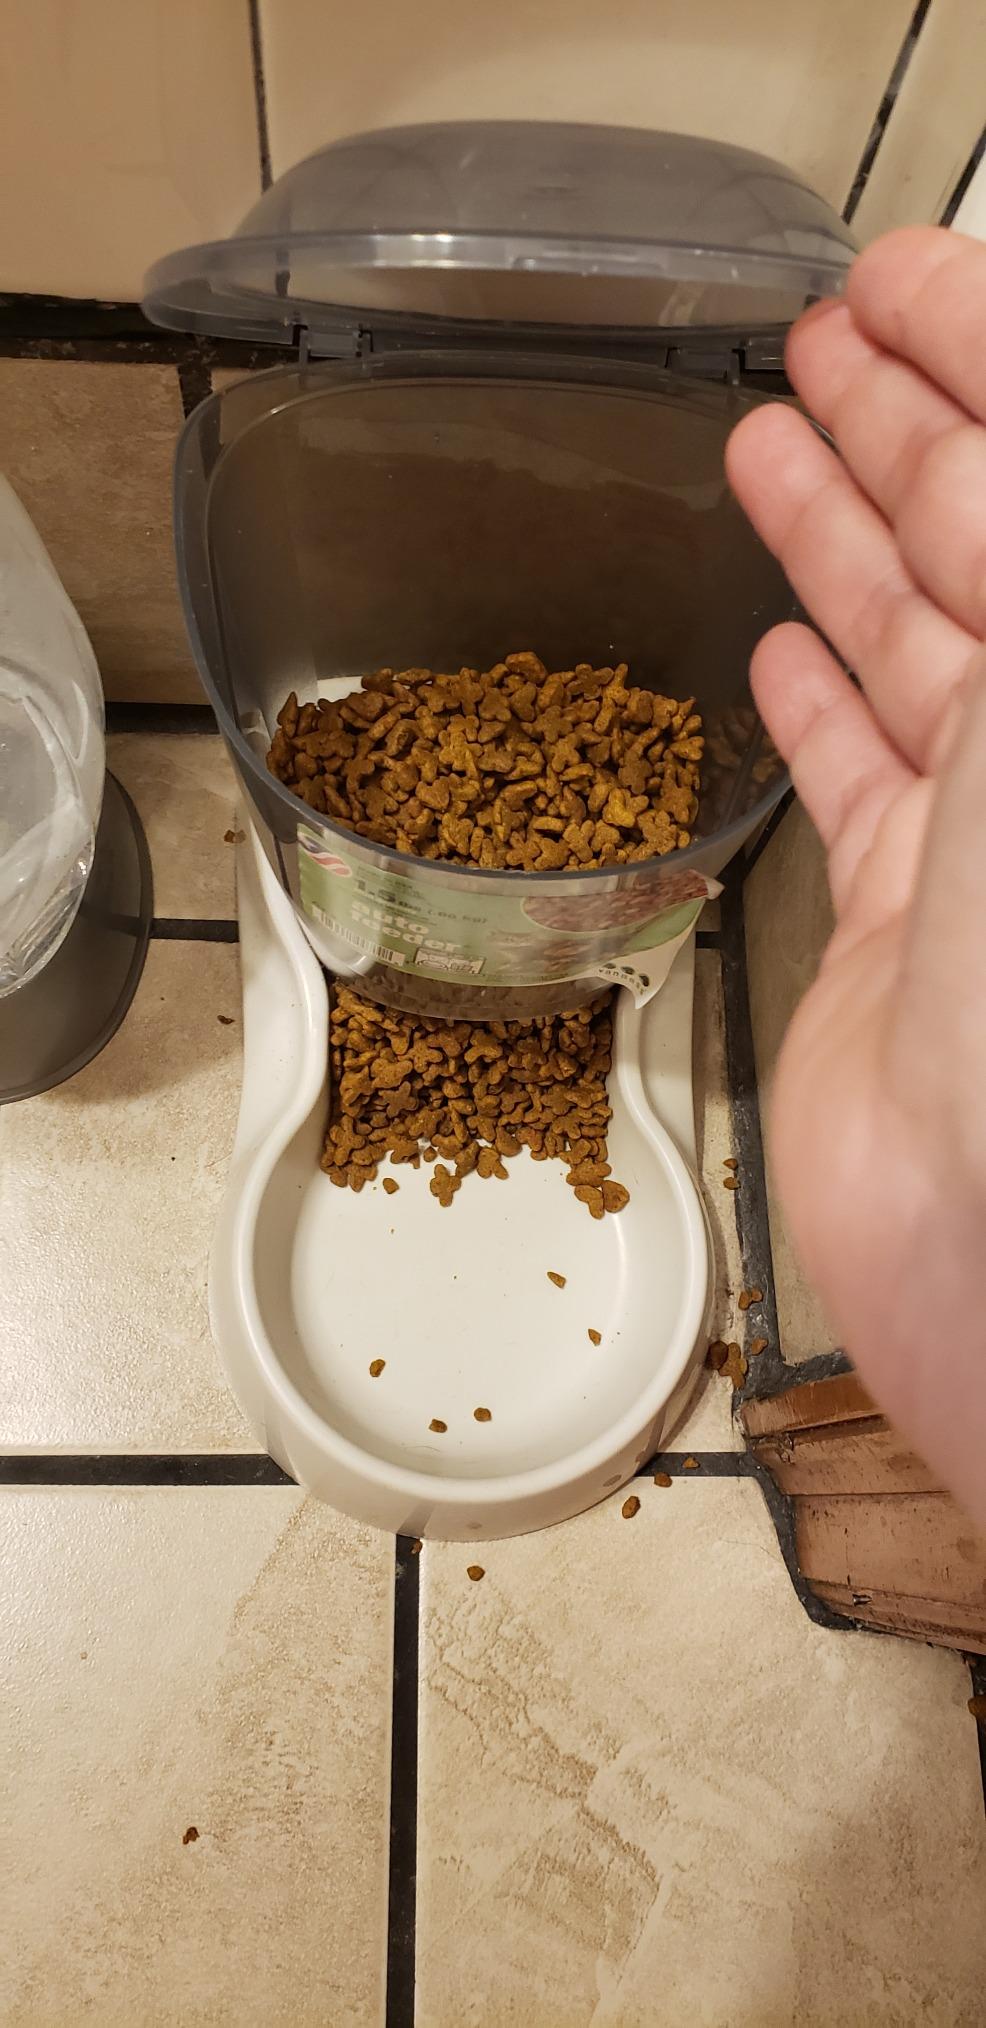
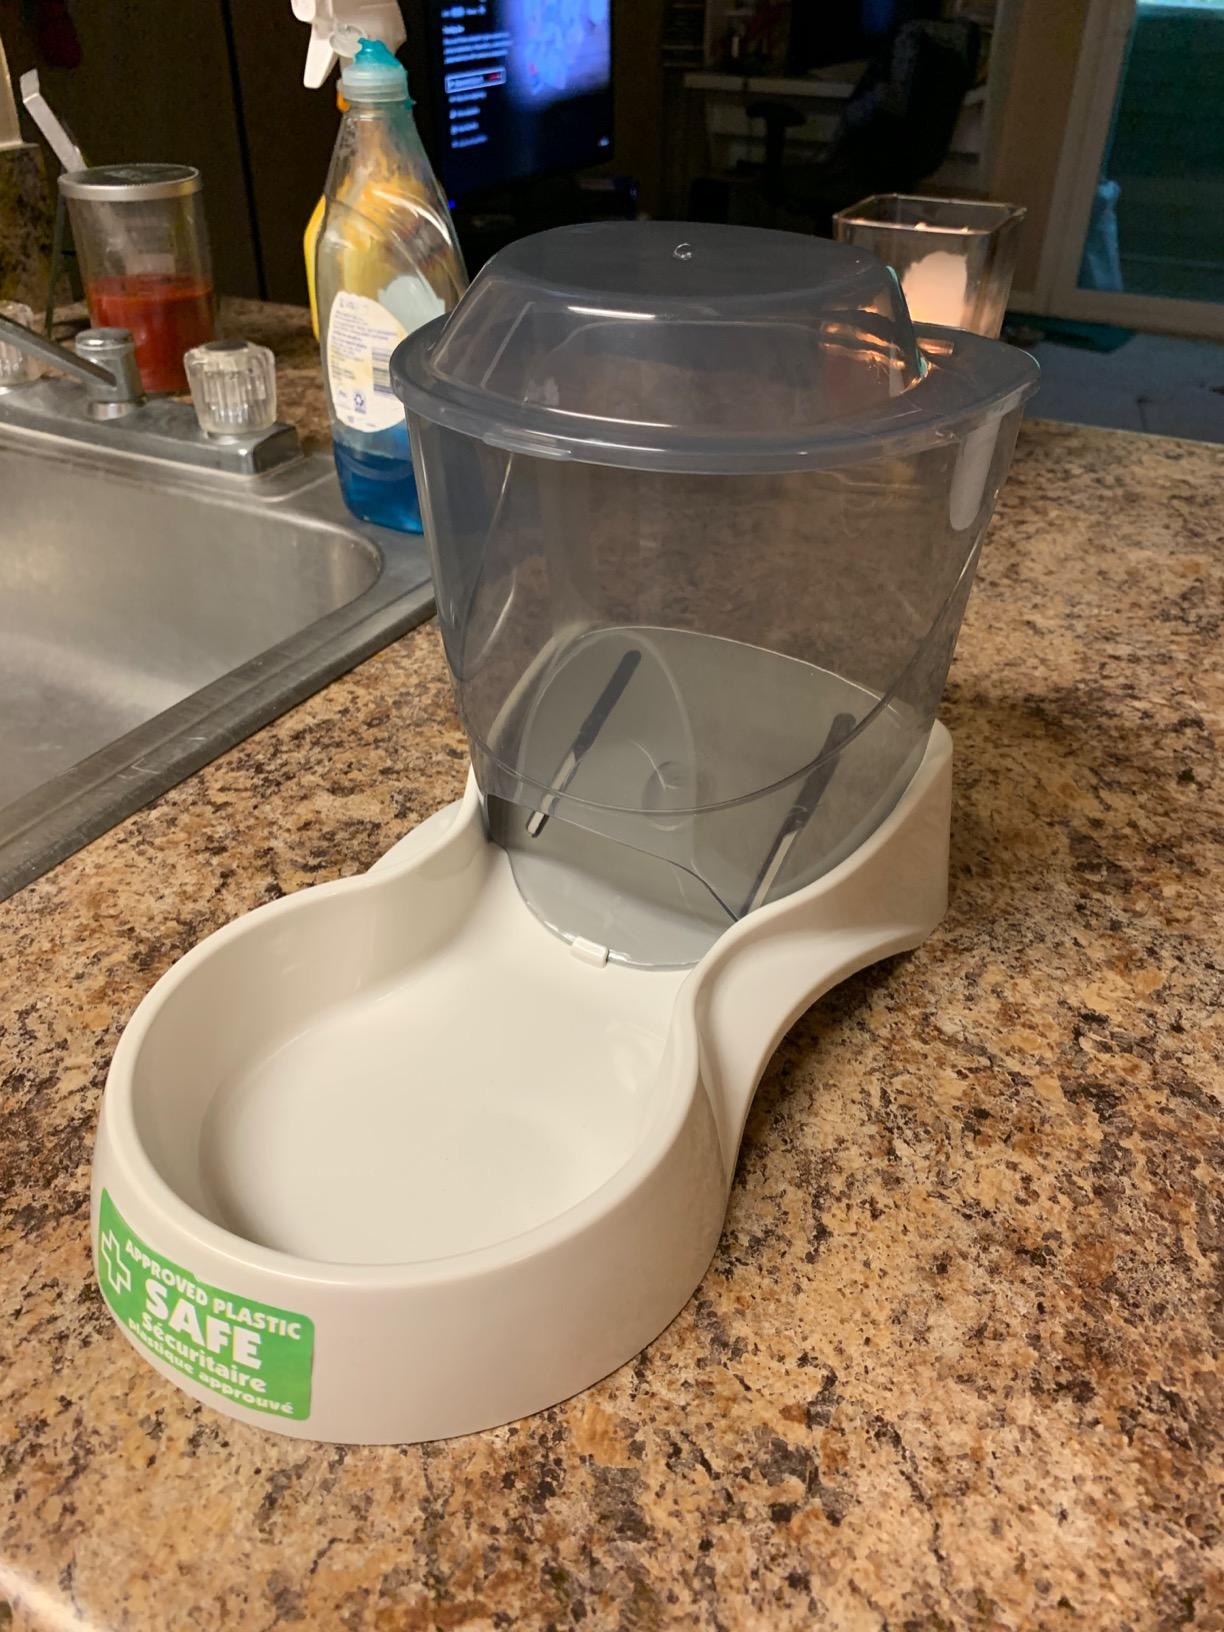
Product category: items_feeder
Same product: yes